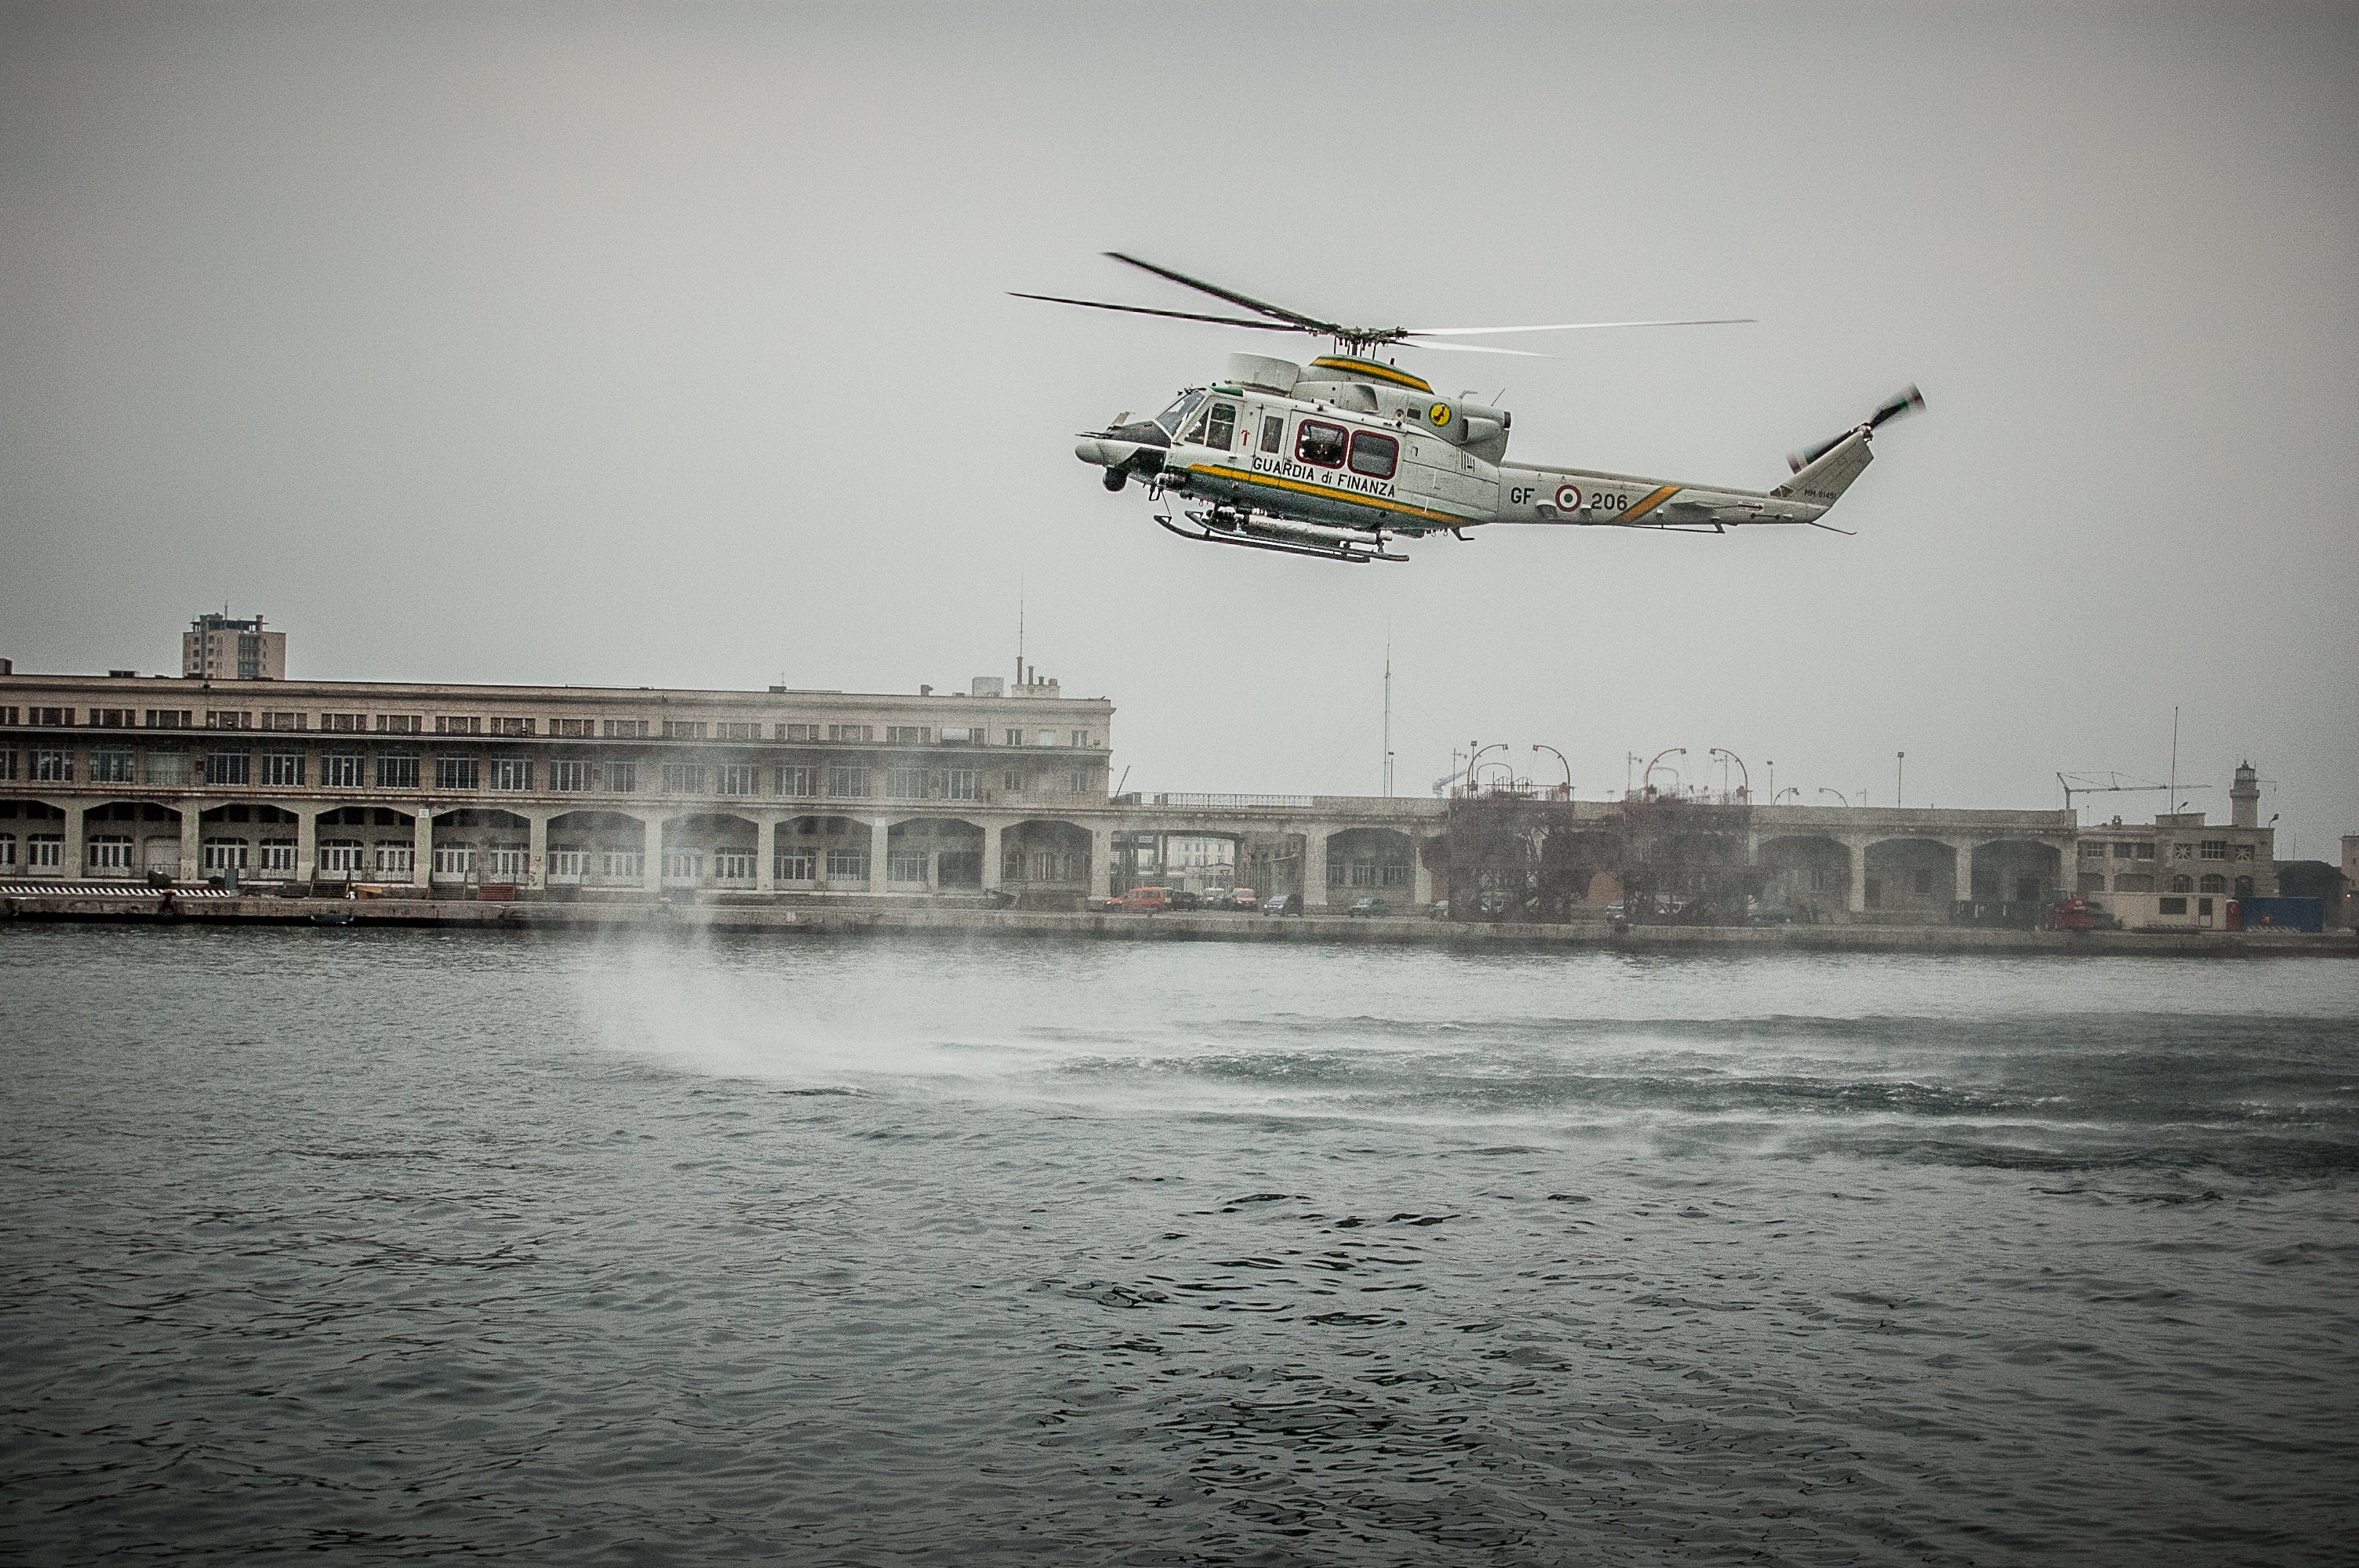
sea, aircraft, vehicle, aviation, italy, port, helicopter, control, navy, trieste, atmospheric phenomenon, atmosphere of earth